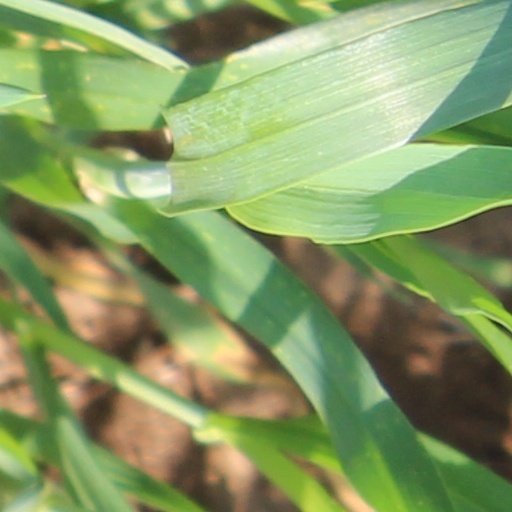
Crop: wheat